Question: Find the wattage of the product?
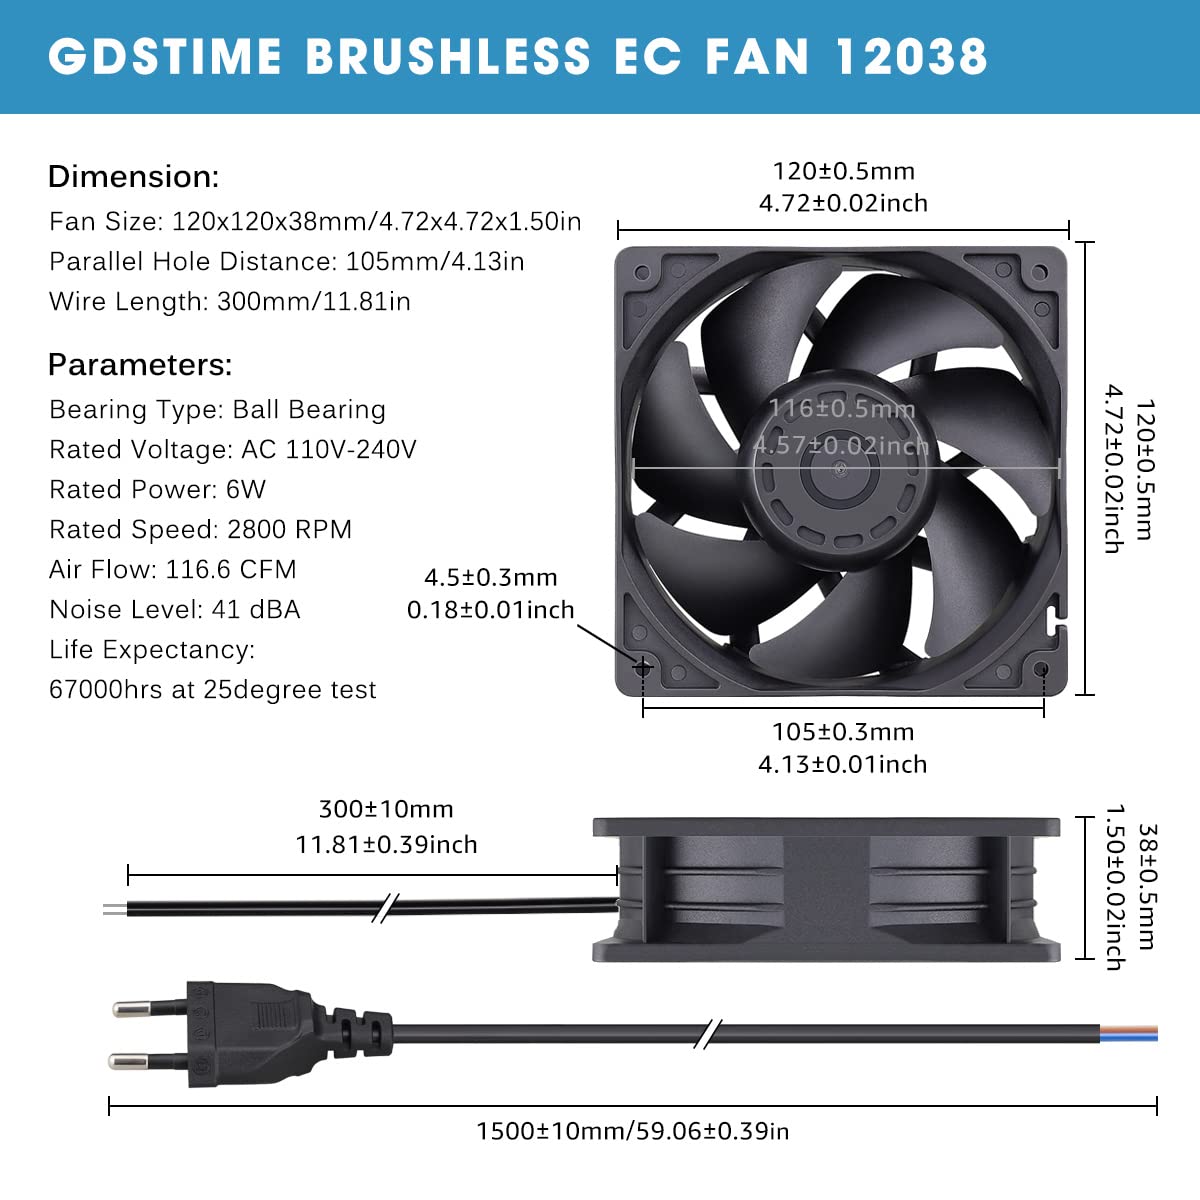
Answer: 6.0 watt